Birmingham Arts Lab

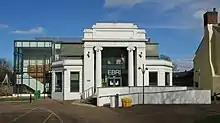
The front of the former Delicia Cinema, and later the Aston University Centre for the Arts. 12 Gosta Green, Birmingham, which Birmingham Arts Lab turned into the Triangle Arts Centre

The Birmingham Arts Laboratory or Arts Lab was an experimental arts centre and artist collective based in Birmingham, England from 1968 to 1982 – an "arts and performance space dedicated to radical research into art and creativity". Loosely organised and biased towards the obscure and avant-garde, it was described by "The Guardian" in 1997 as "one of the emblematic institutions of the 1960s".